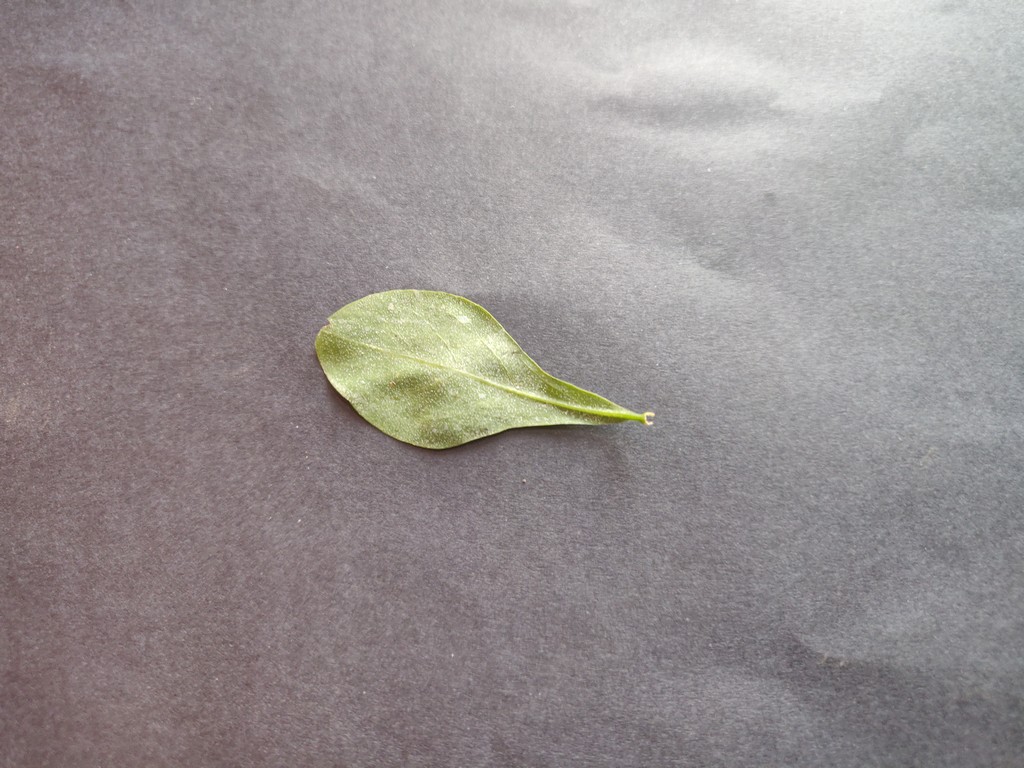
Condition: Healthy
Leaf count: single
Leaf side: back